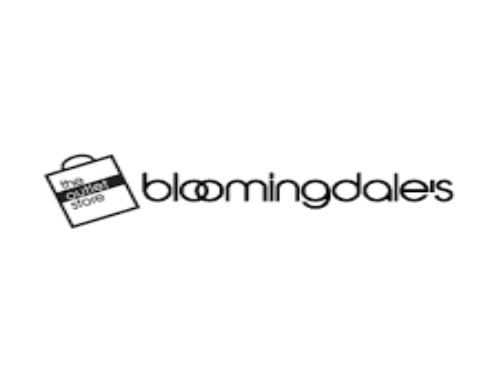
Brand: Bloomingdale's
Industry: Clothes